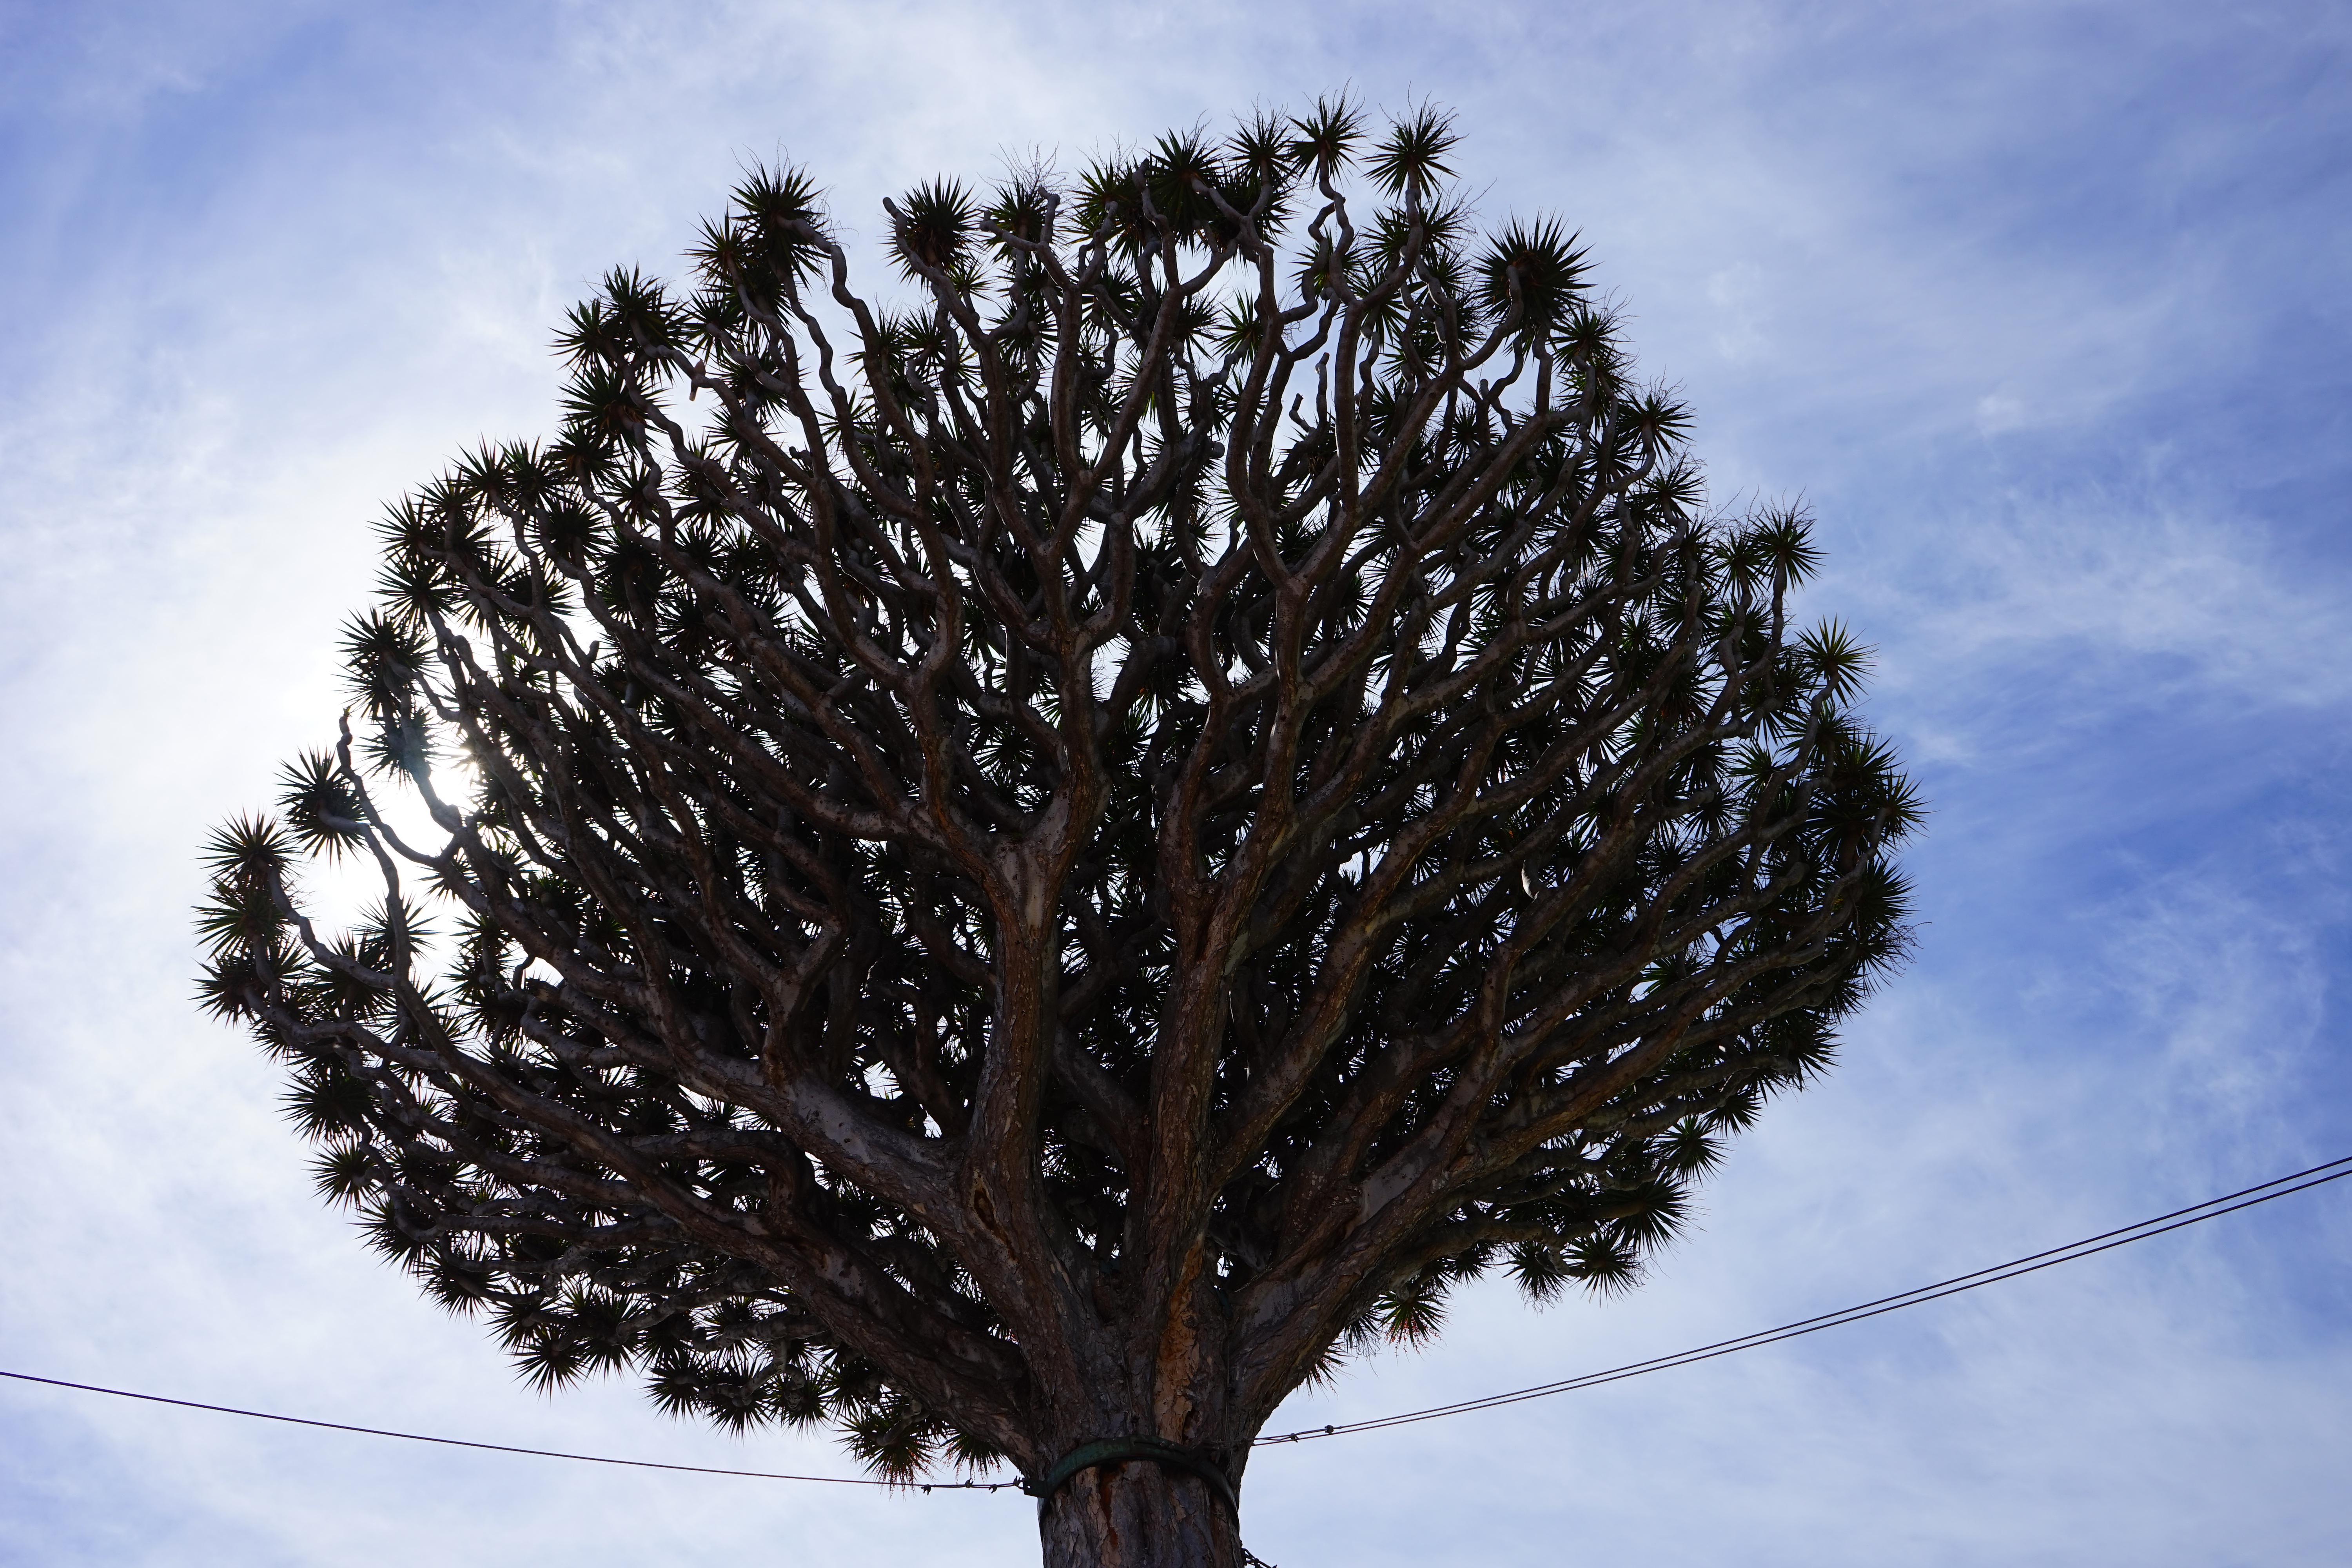
tree, branch, snow, cloud, plant, sky, sunlight, leaf, flower, crown, aesthetic, branches, tenerife, support, canary islands, asparagaceae, rappel to, dragon tree, asparagus plant, dracaena, woody plant, land plant, arecales, palm family, canary island dragon tree, dracaena draco, el drago, icod de los vinos